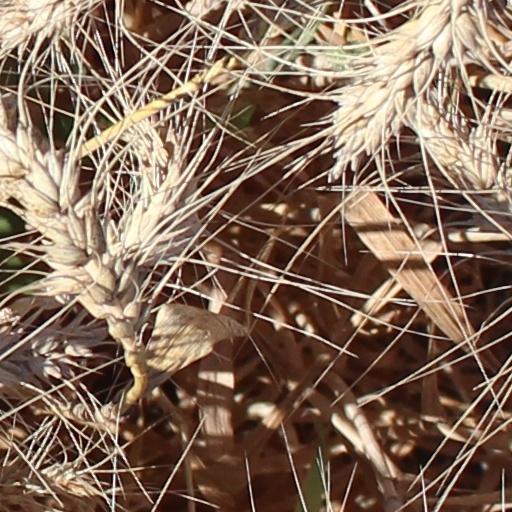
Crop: wheat